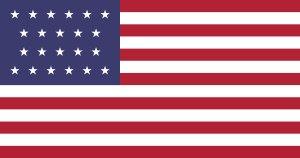
Cet article retrace la chronologie de l'évolution territoriale des États-Unis. Il liste les modifications géographiques intérieures et extérieures de ce pays.